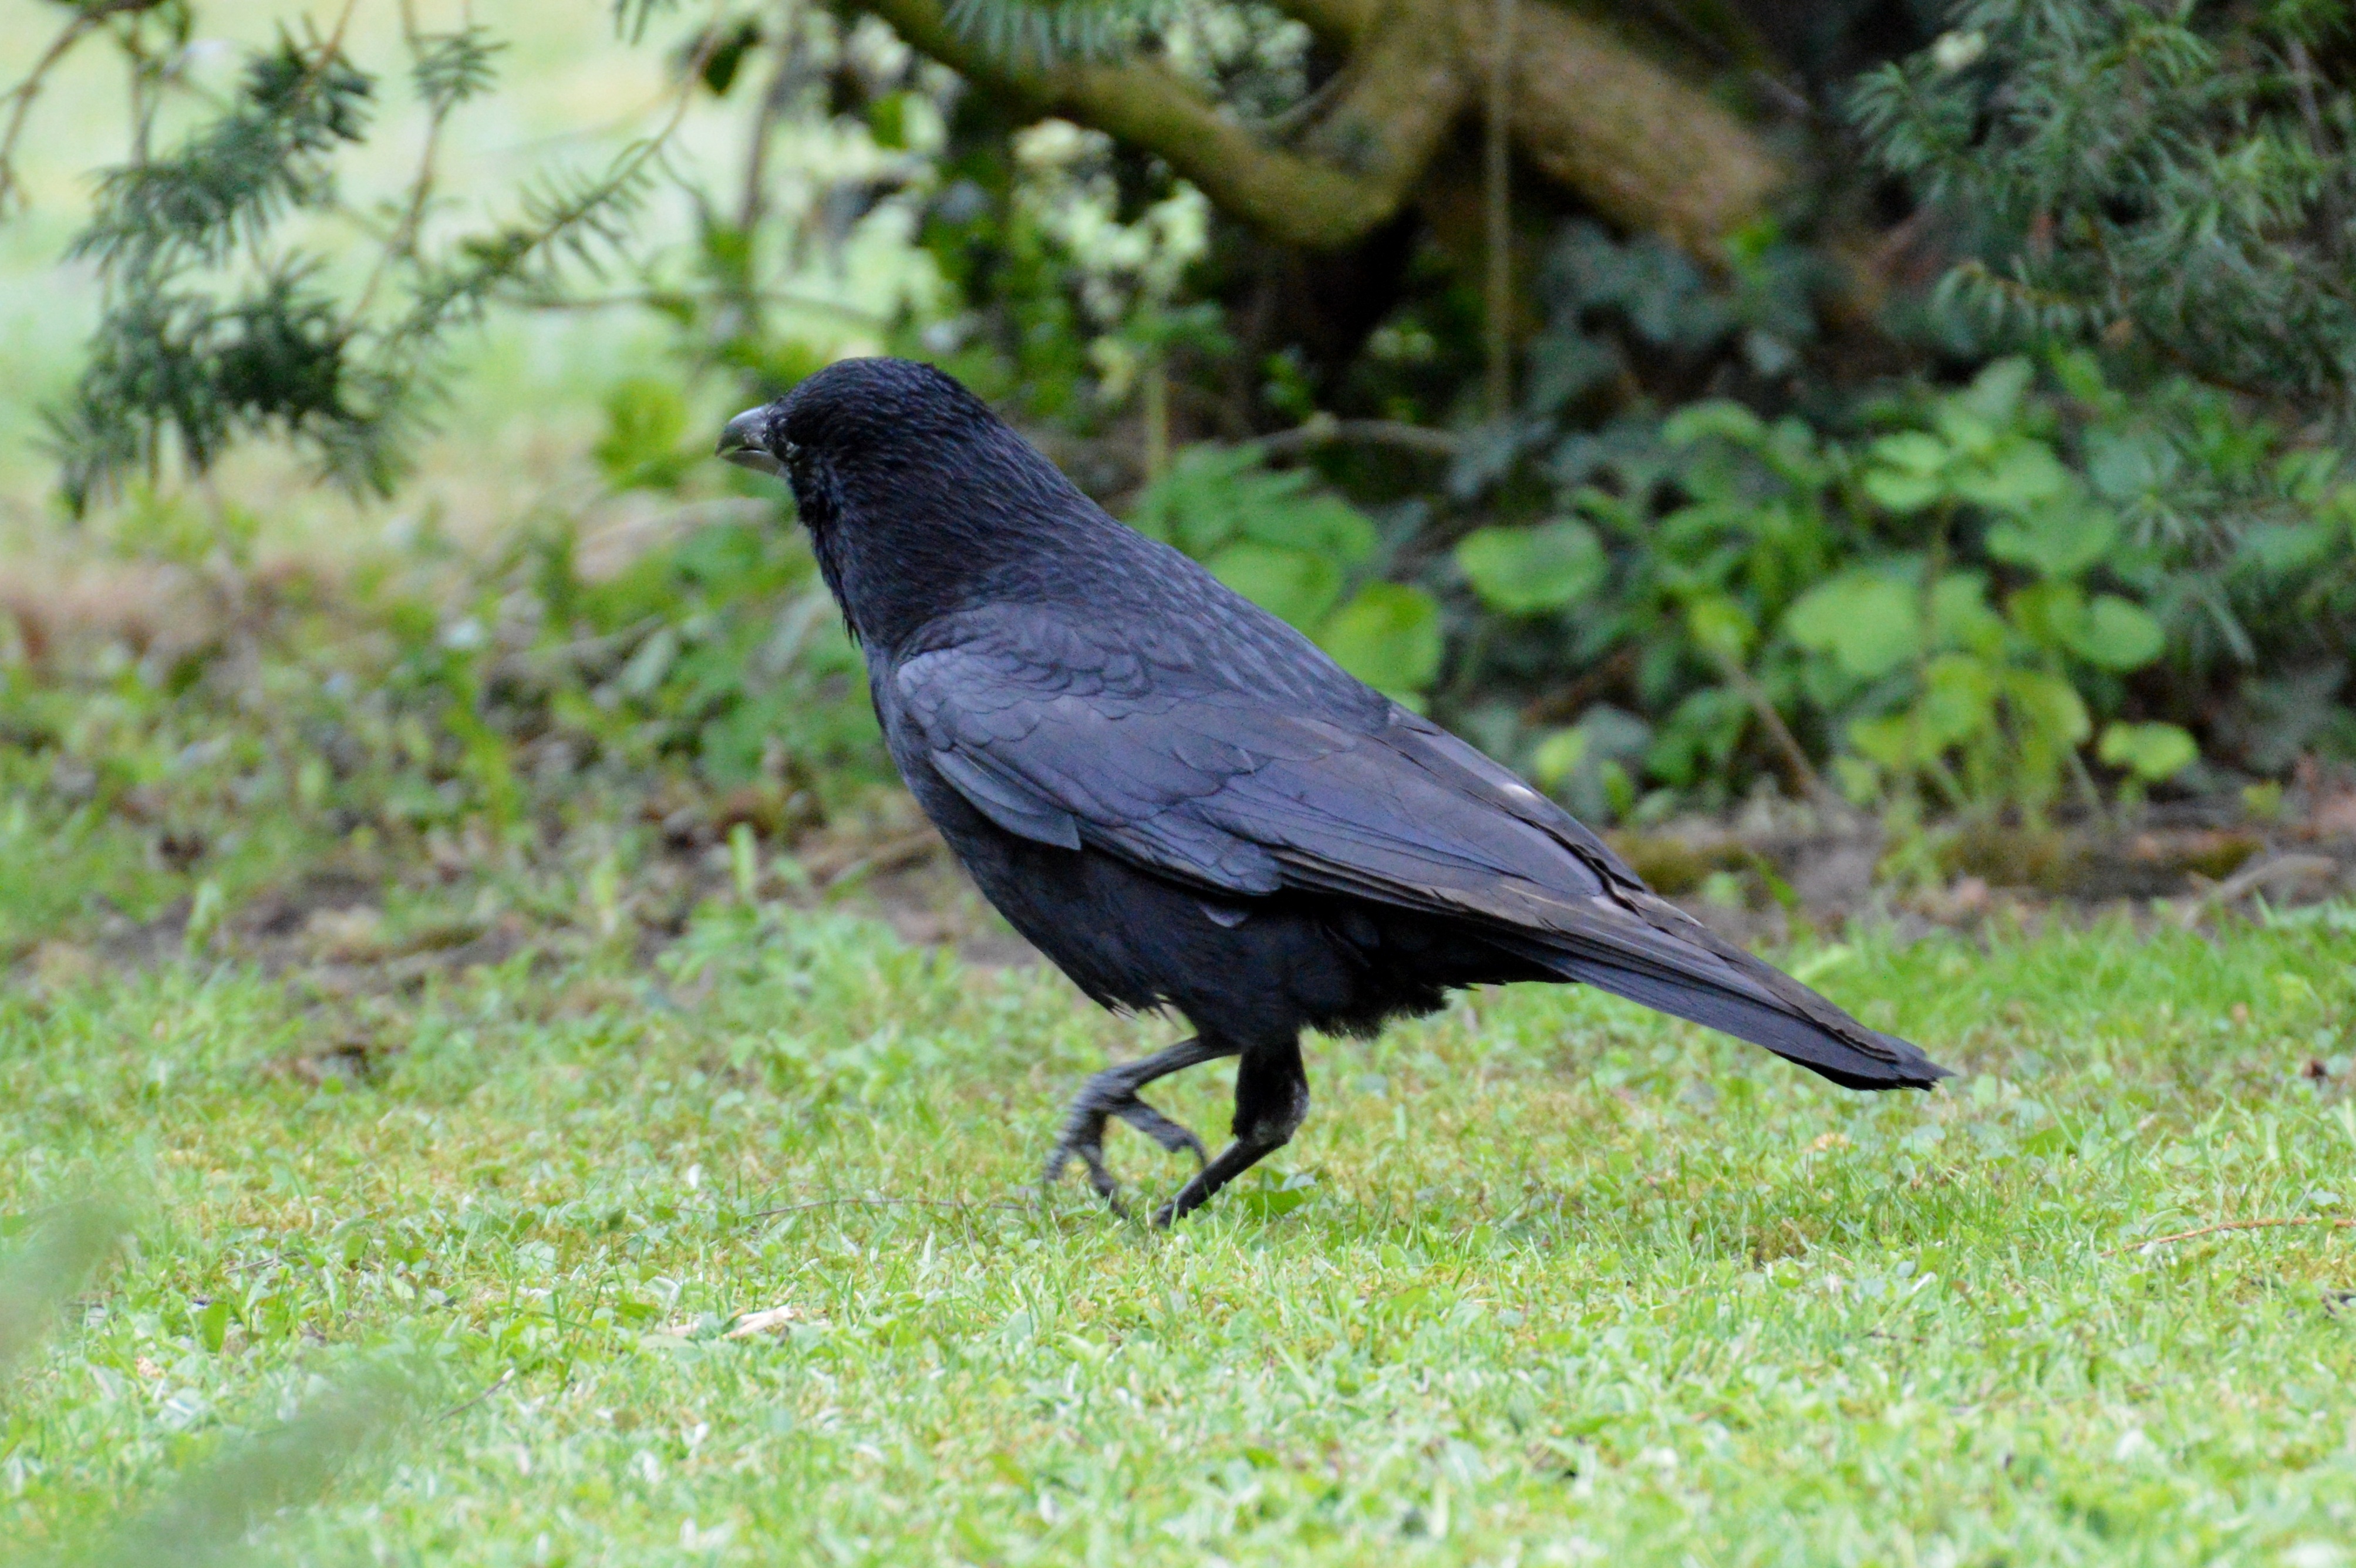
bird, fly, wildlife, beak, black, feather, fauna, crow, rook, vertebrate, raven, bill, blackbird, raven bird, american crow, perching bird, emberizidae, crow like bird